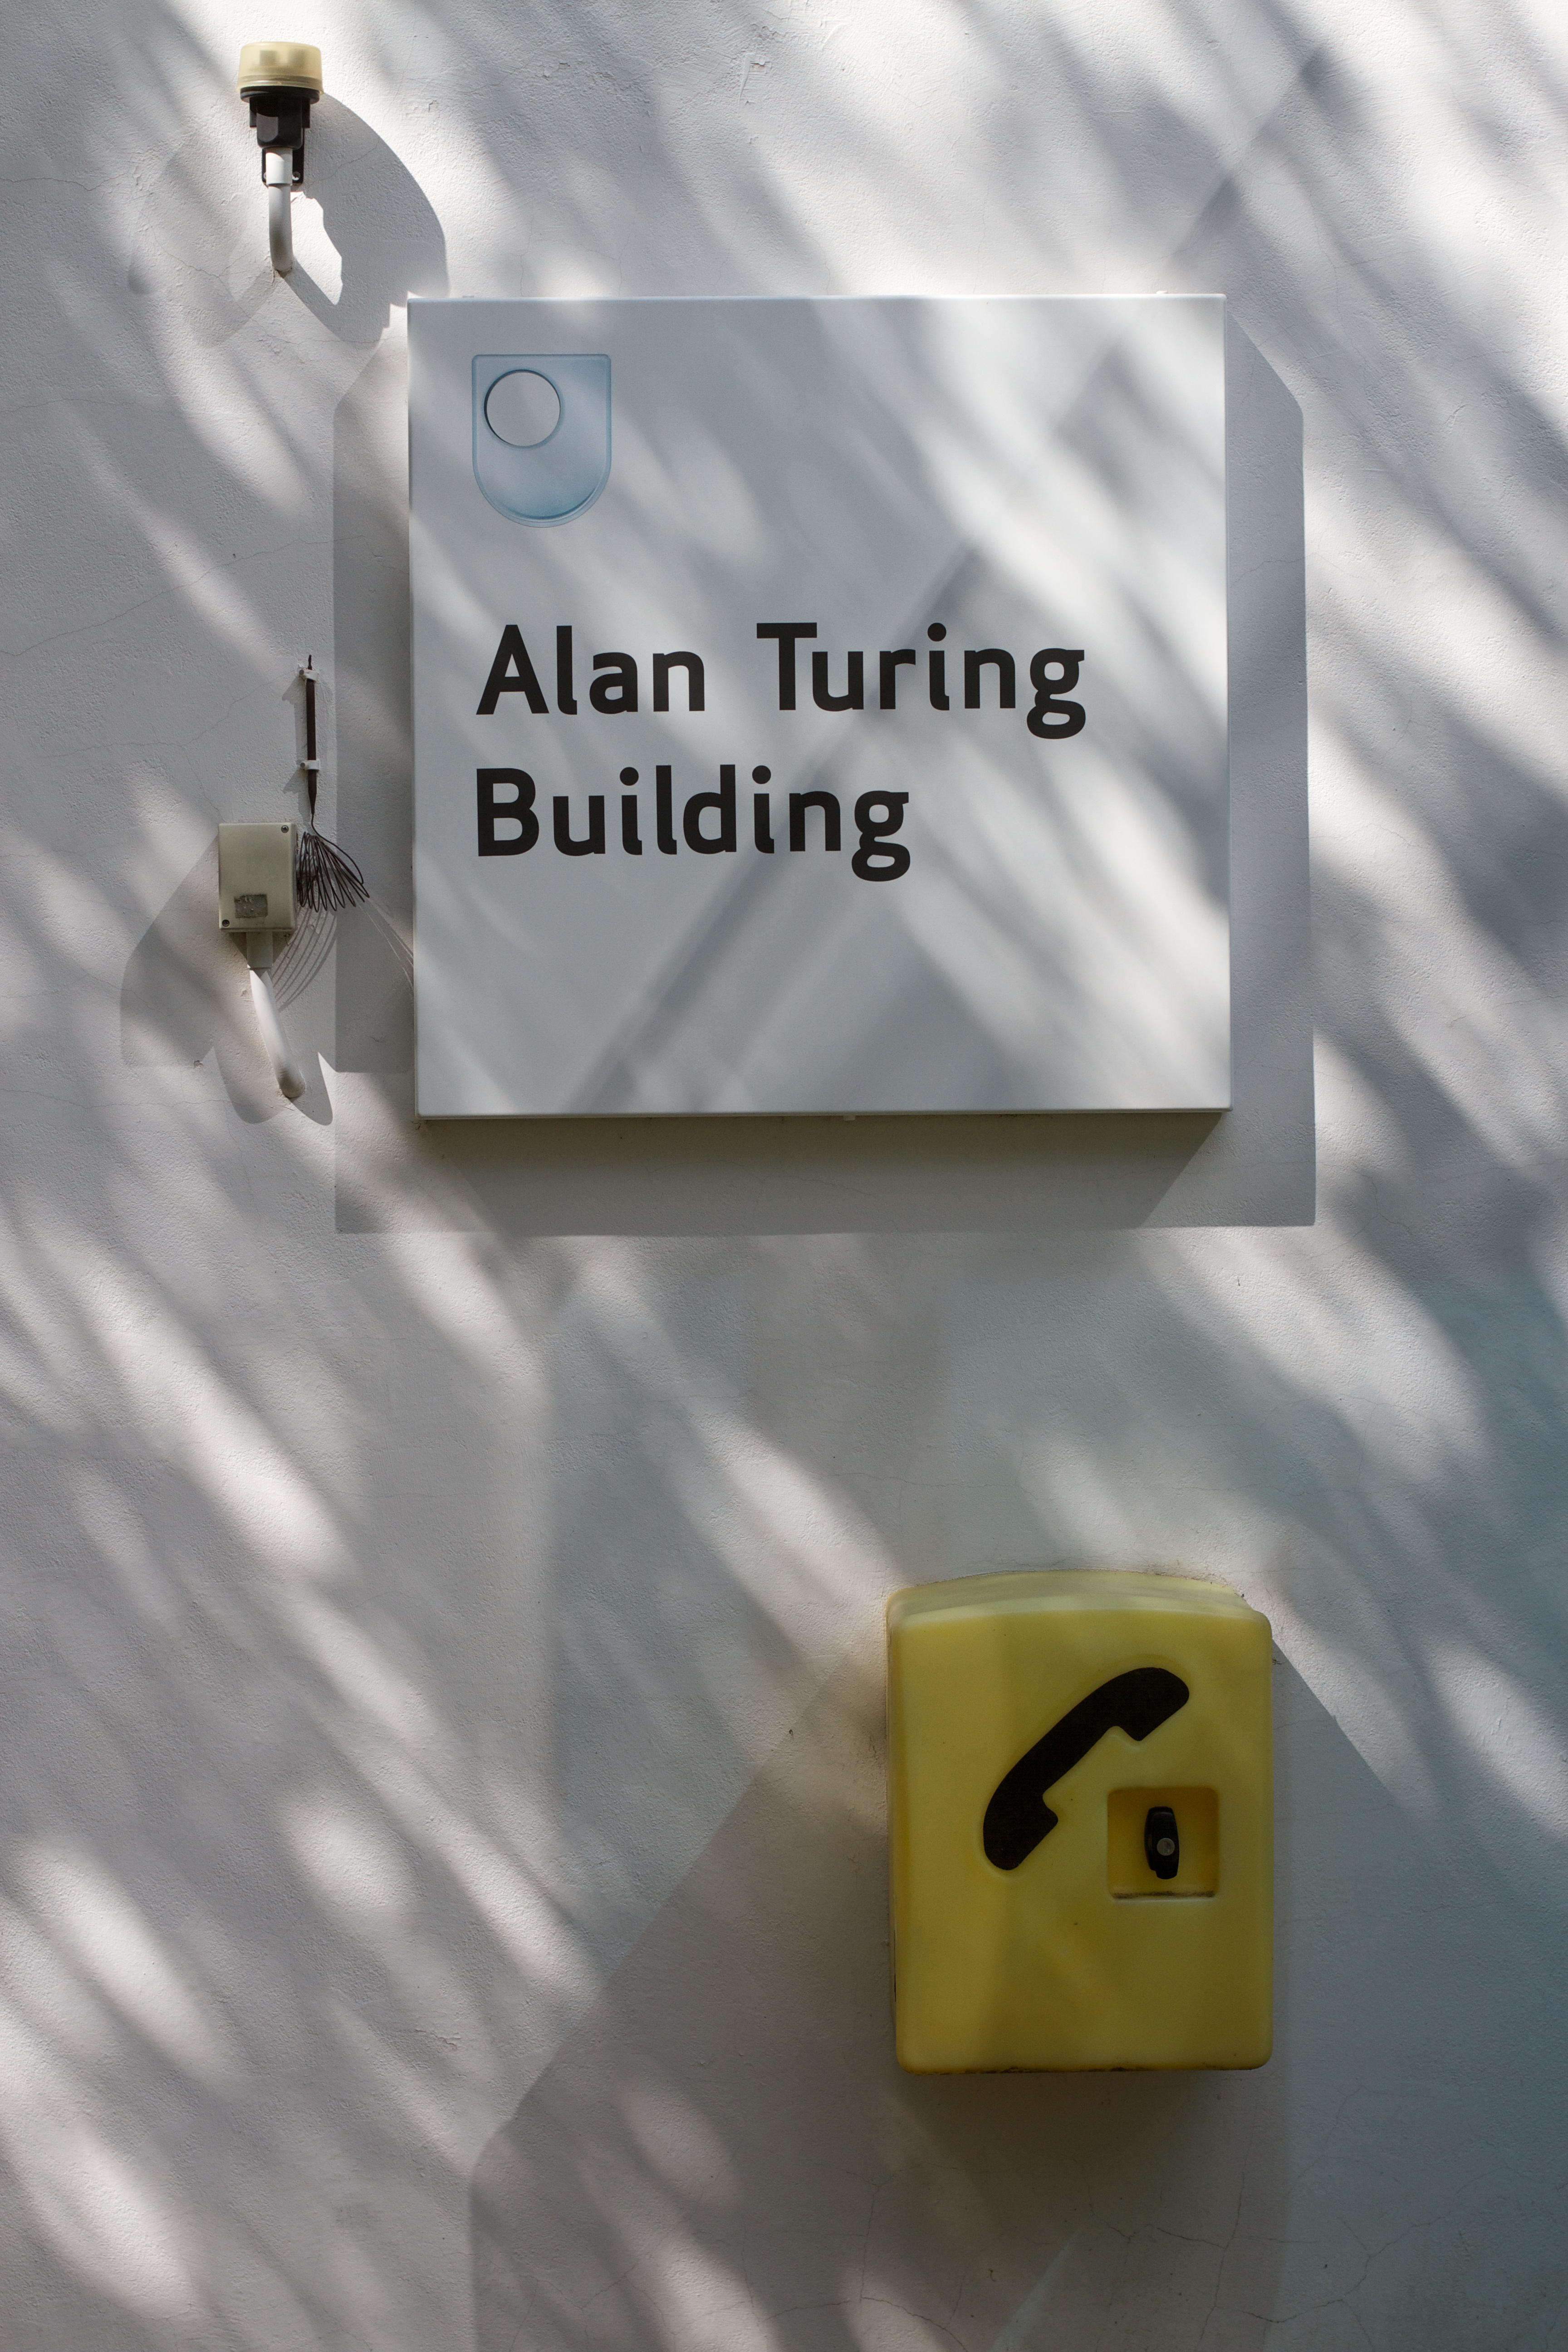
white, number, brand, 2014365, screenshot